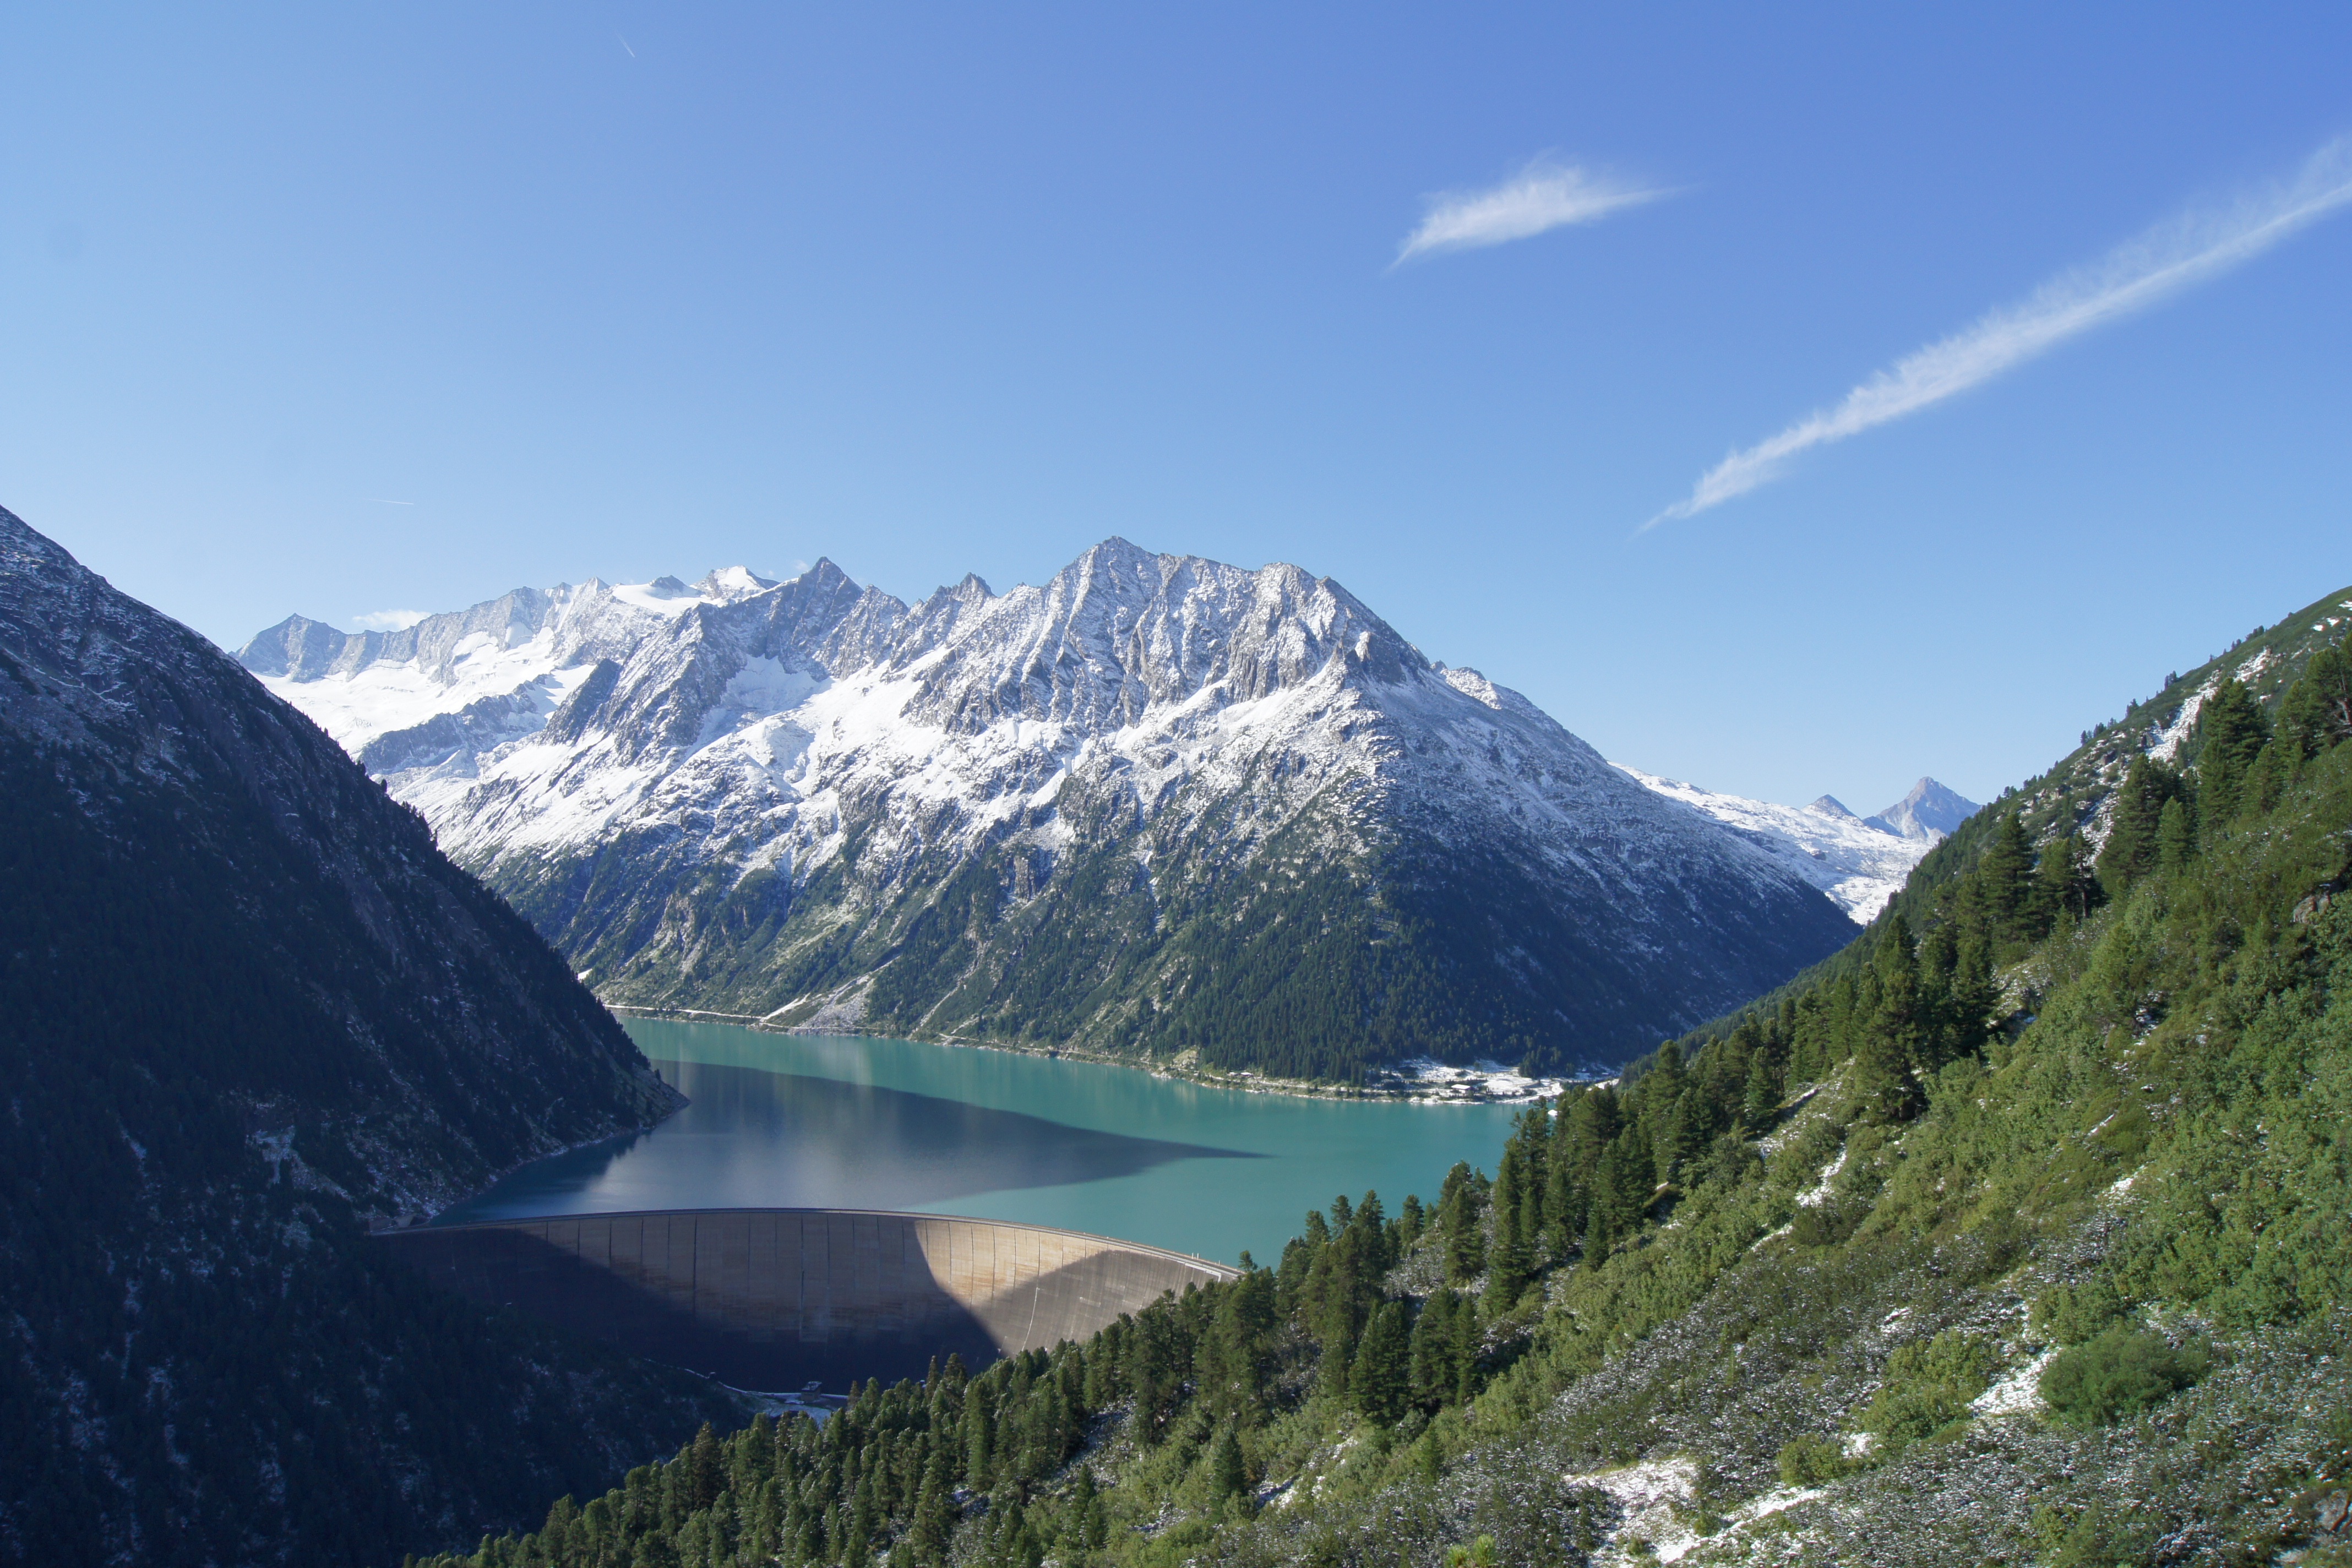
landscape, nature, wilderness, walking, mountain, snow, hiking, lake, adventure, valley, mountain range, glacier, alpine, fjord, reservoir, ridge, mountain landscape, austria, september, mountains, alps, plateau, fell, cirque, loch, moraine, landform, water power, clarity, mountain pass, zillertal, geographical feature, mountainous landforms, glacial landform